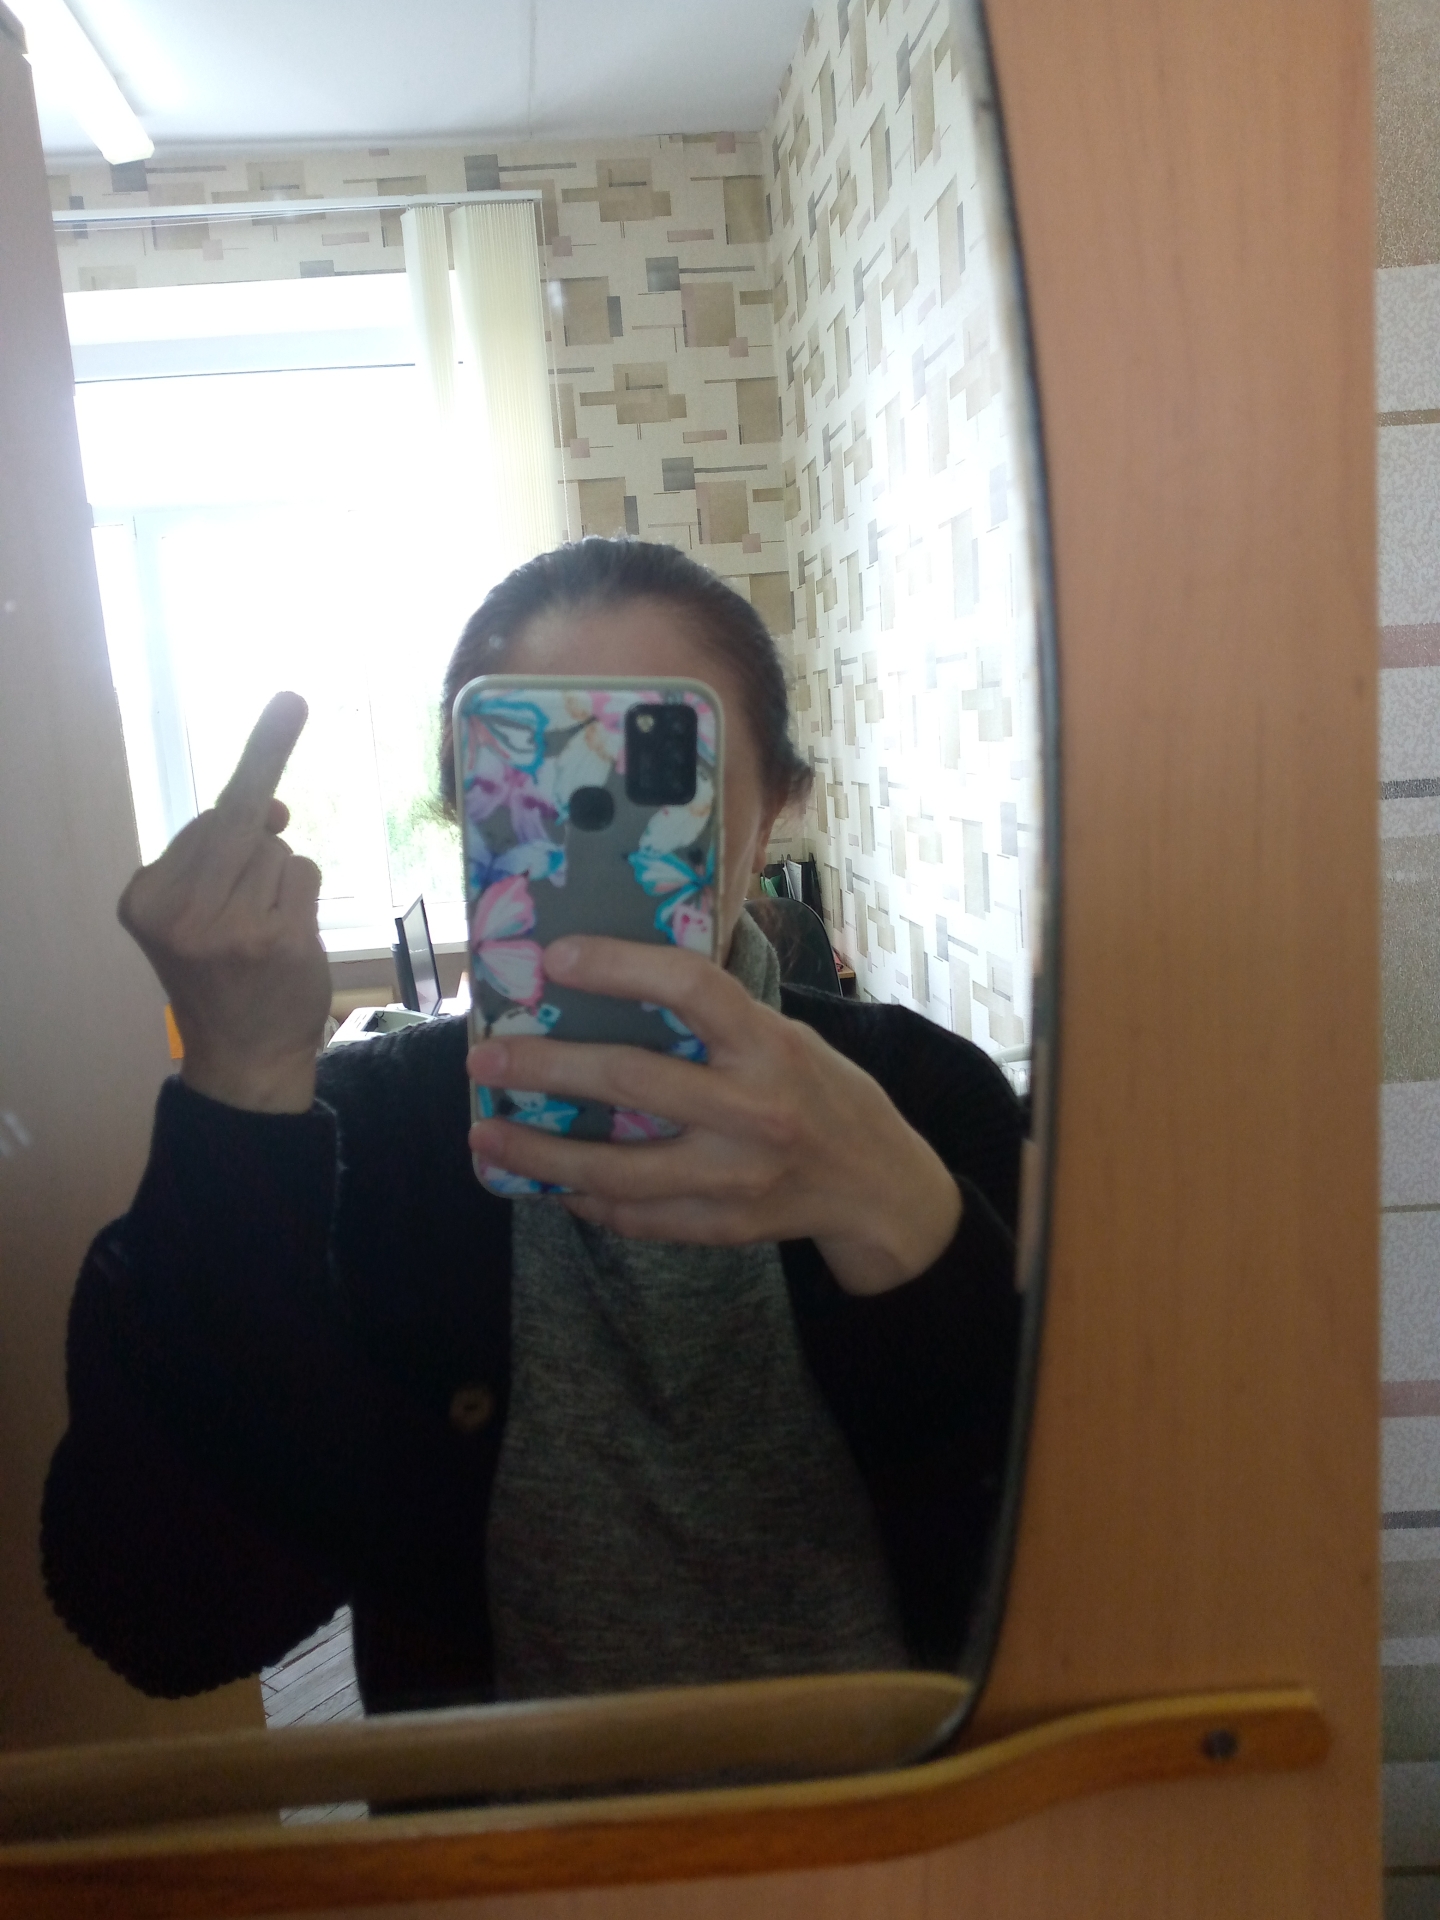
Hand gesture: middle_finger